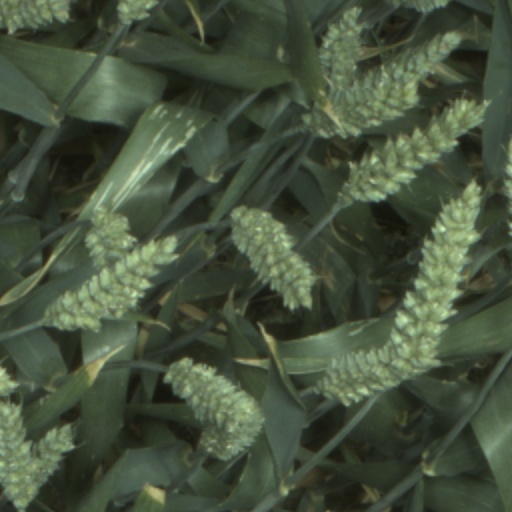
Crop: wheat